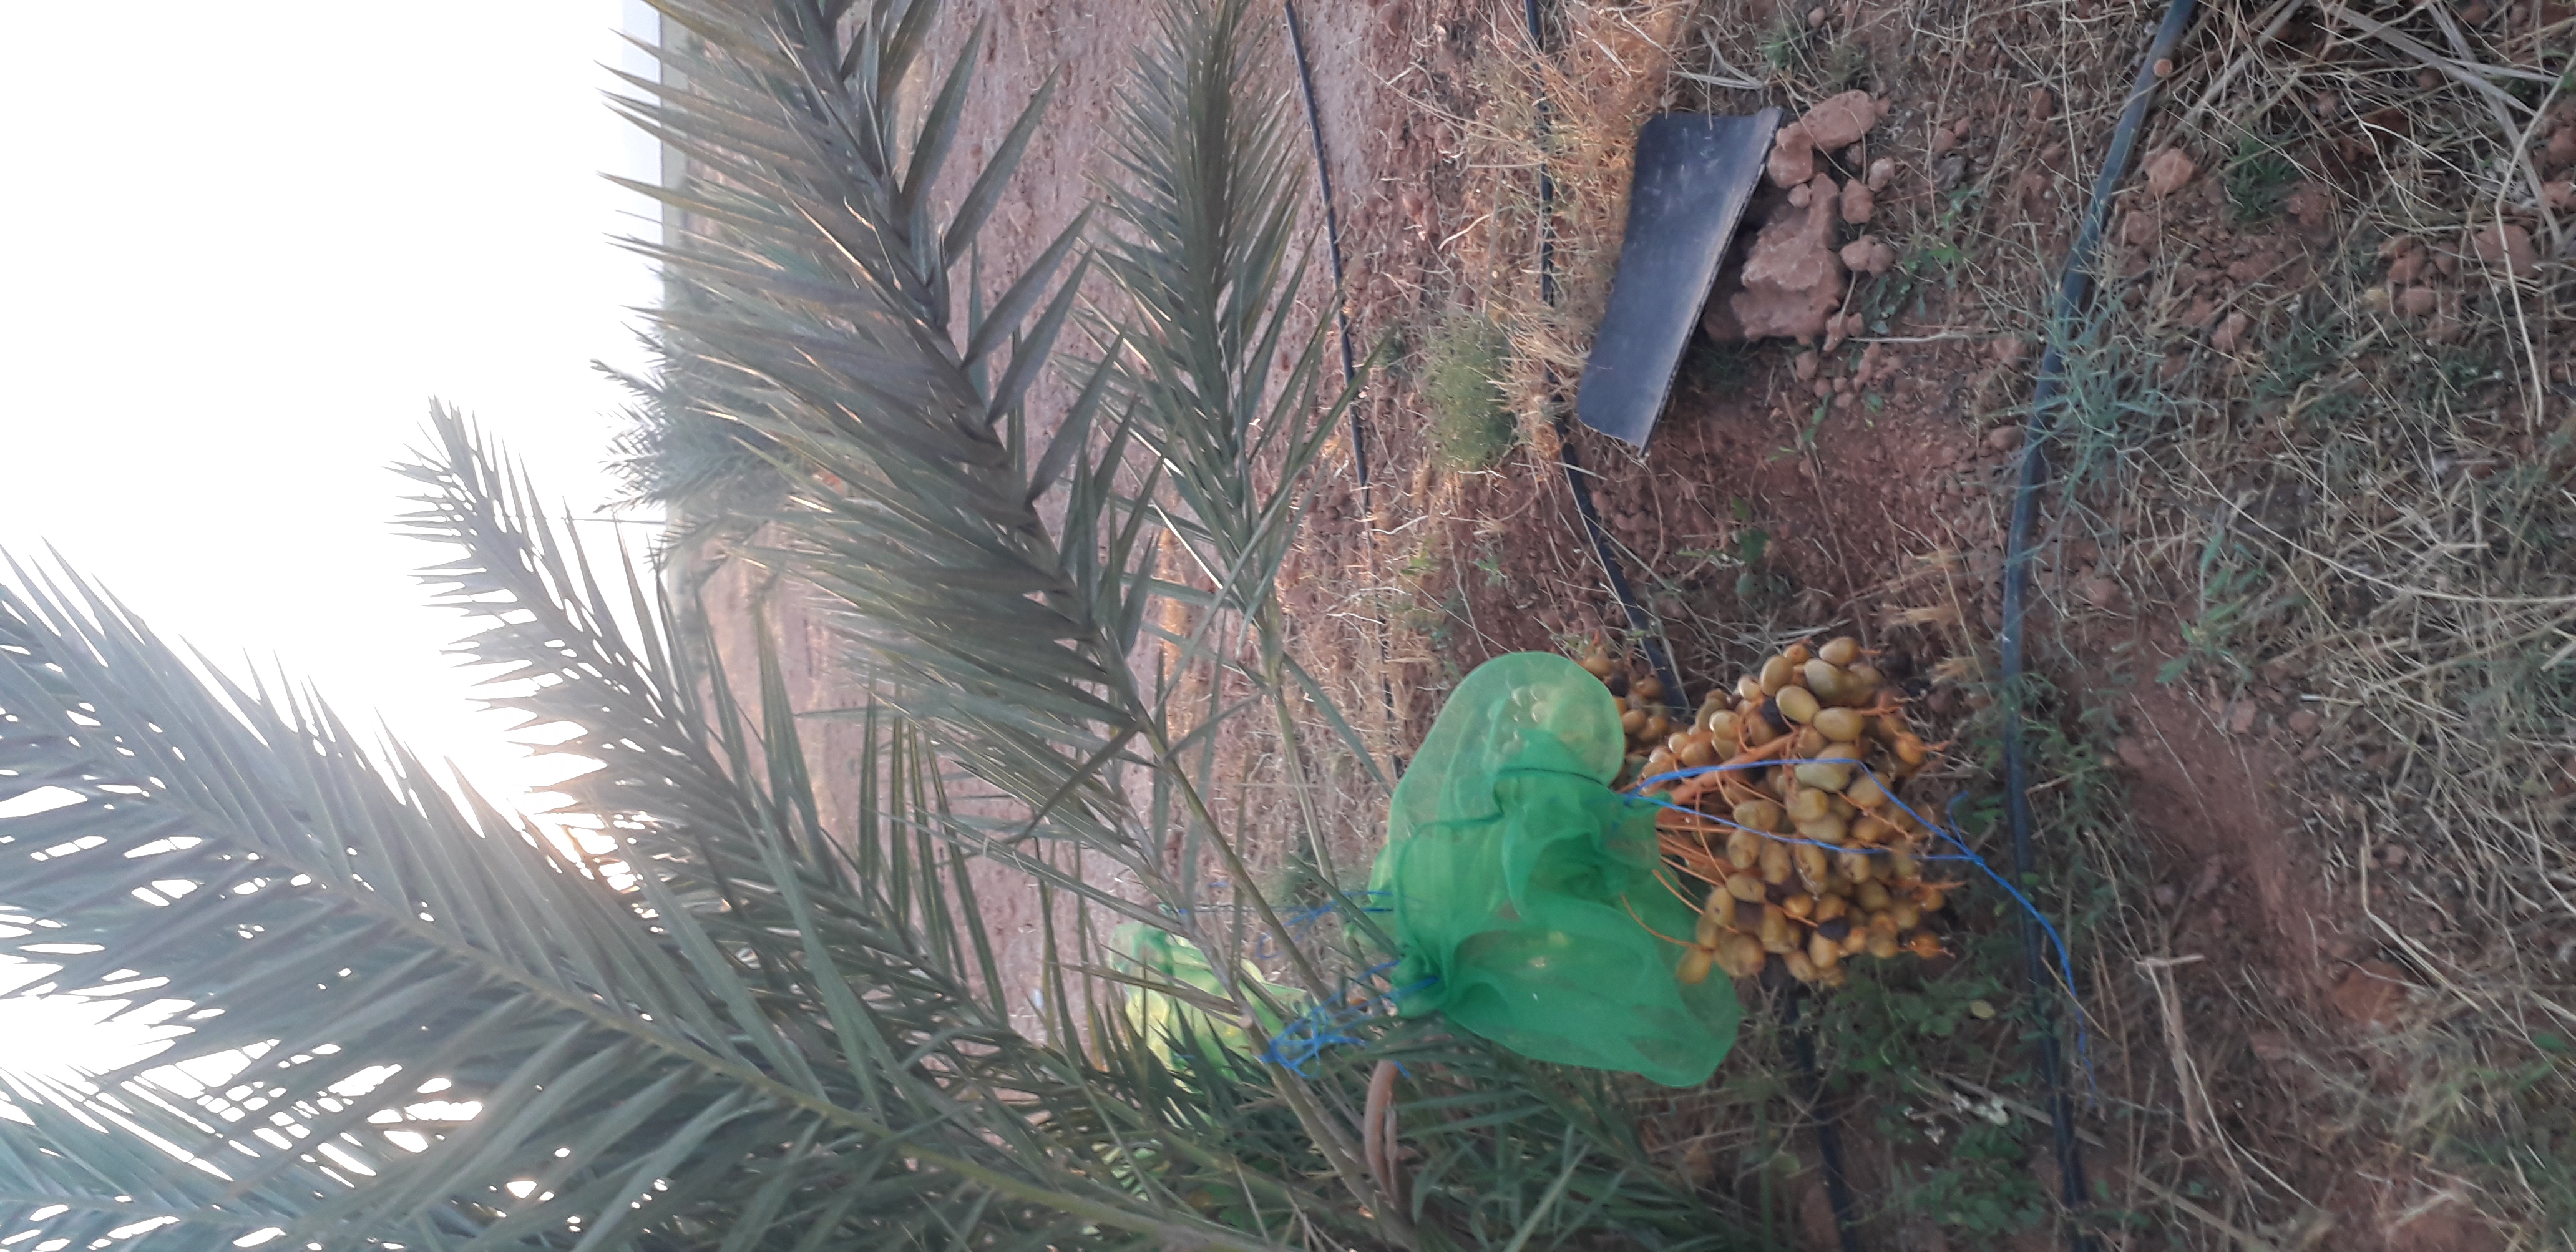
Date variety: Boufagous